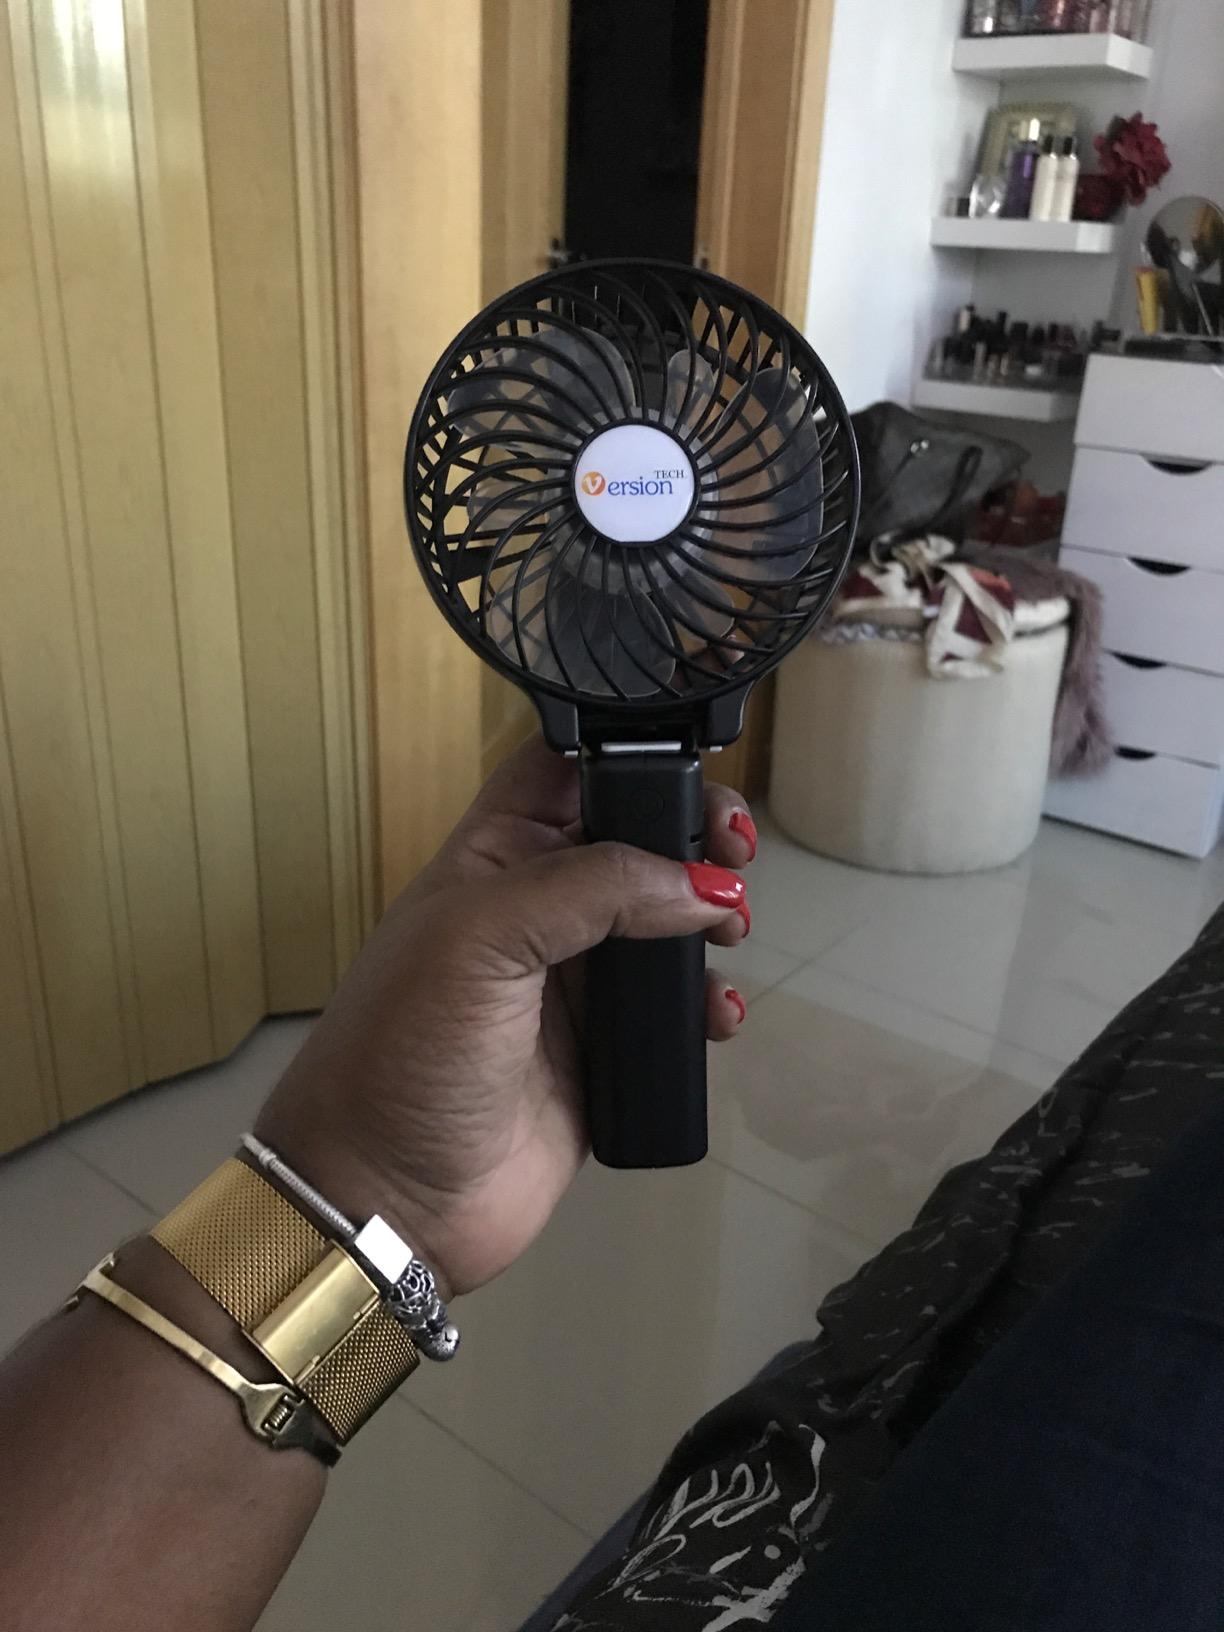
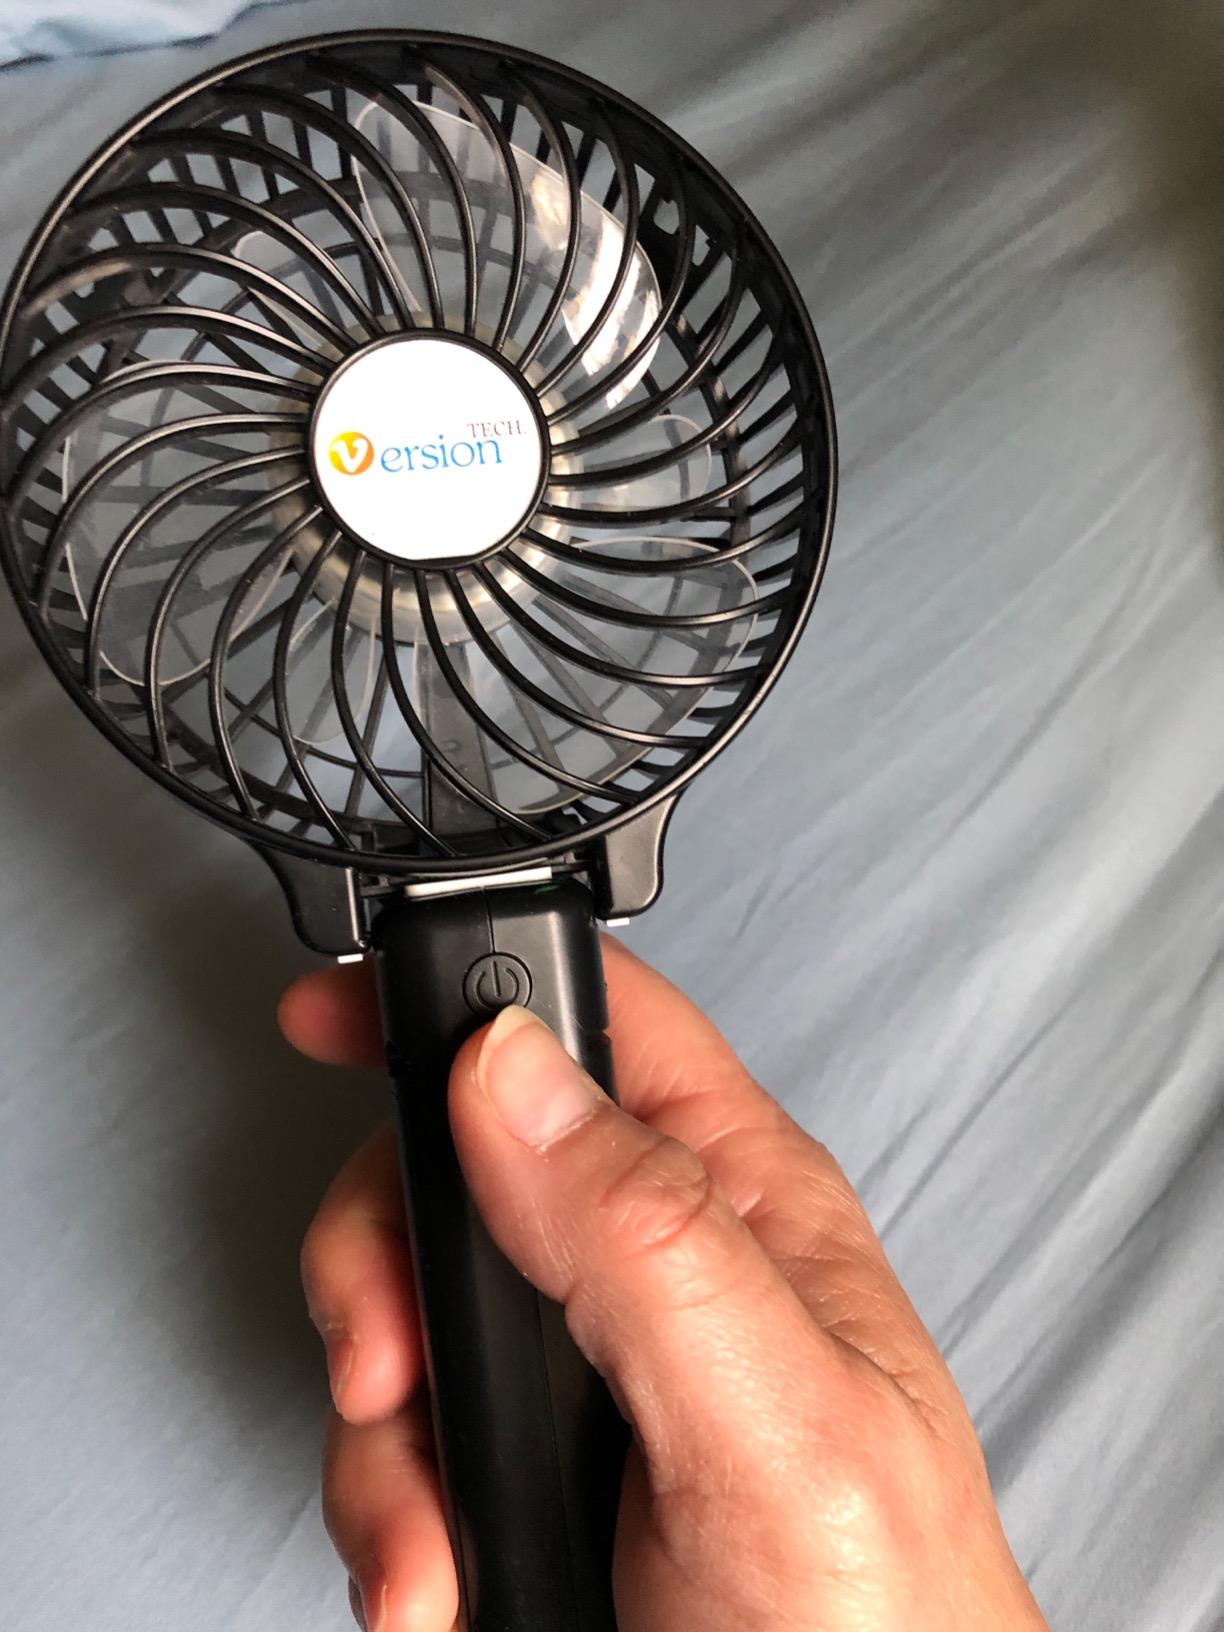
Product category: fan
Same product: yes